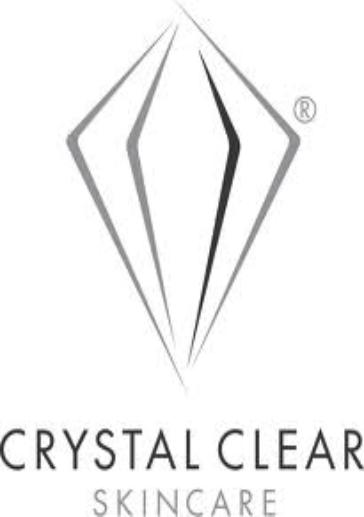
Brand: Clear
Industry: Necessities